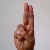
The image shows a hand gesture representing the letter 'U' in Indian Sign Language.